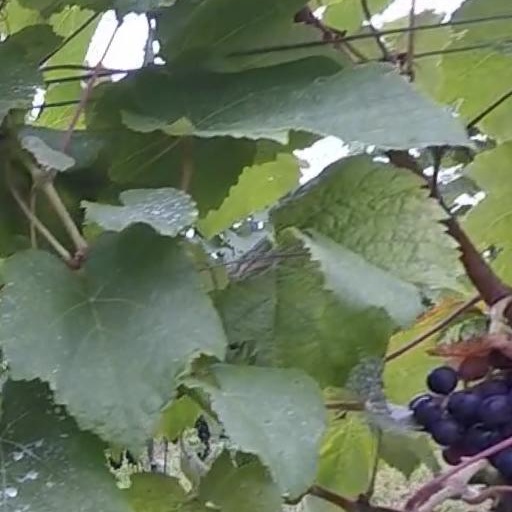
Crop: grape